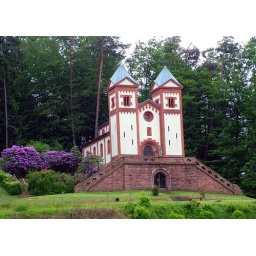
near the water castle Mespelbrunn